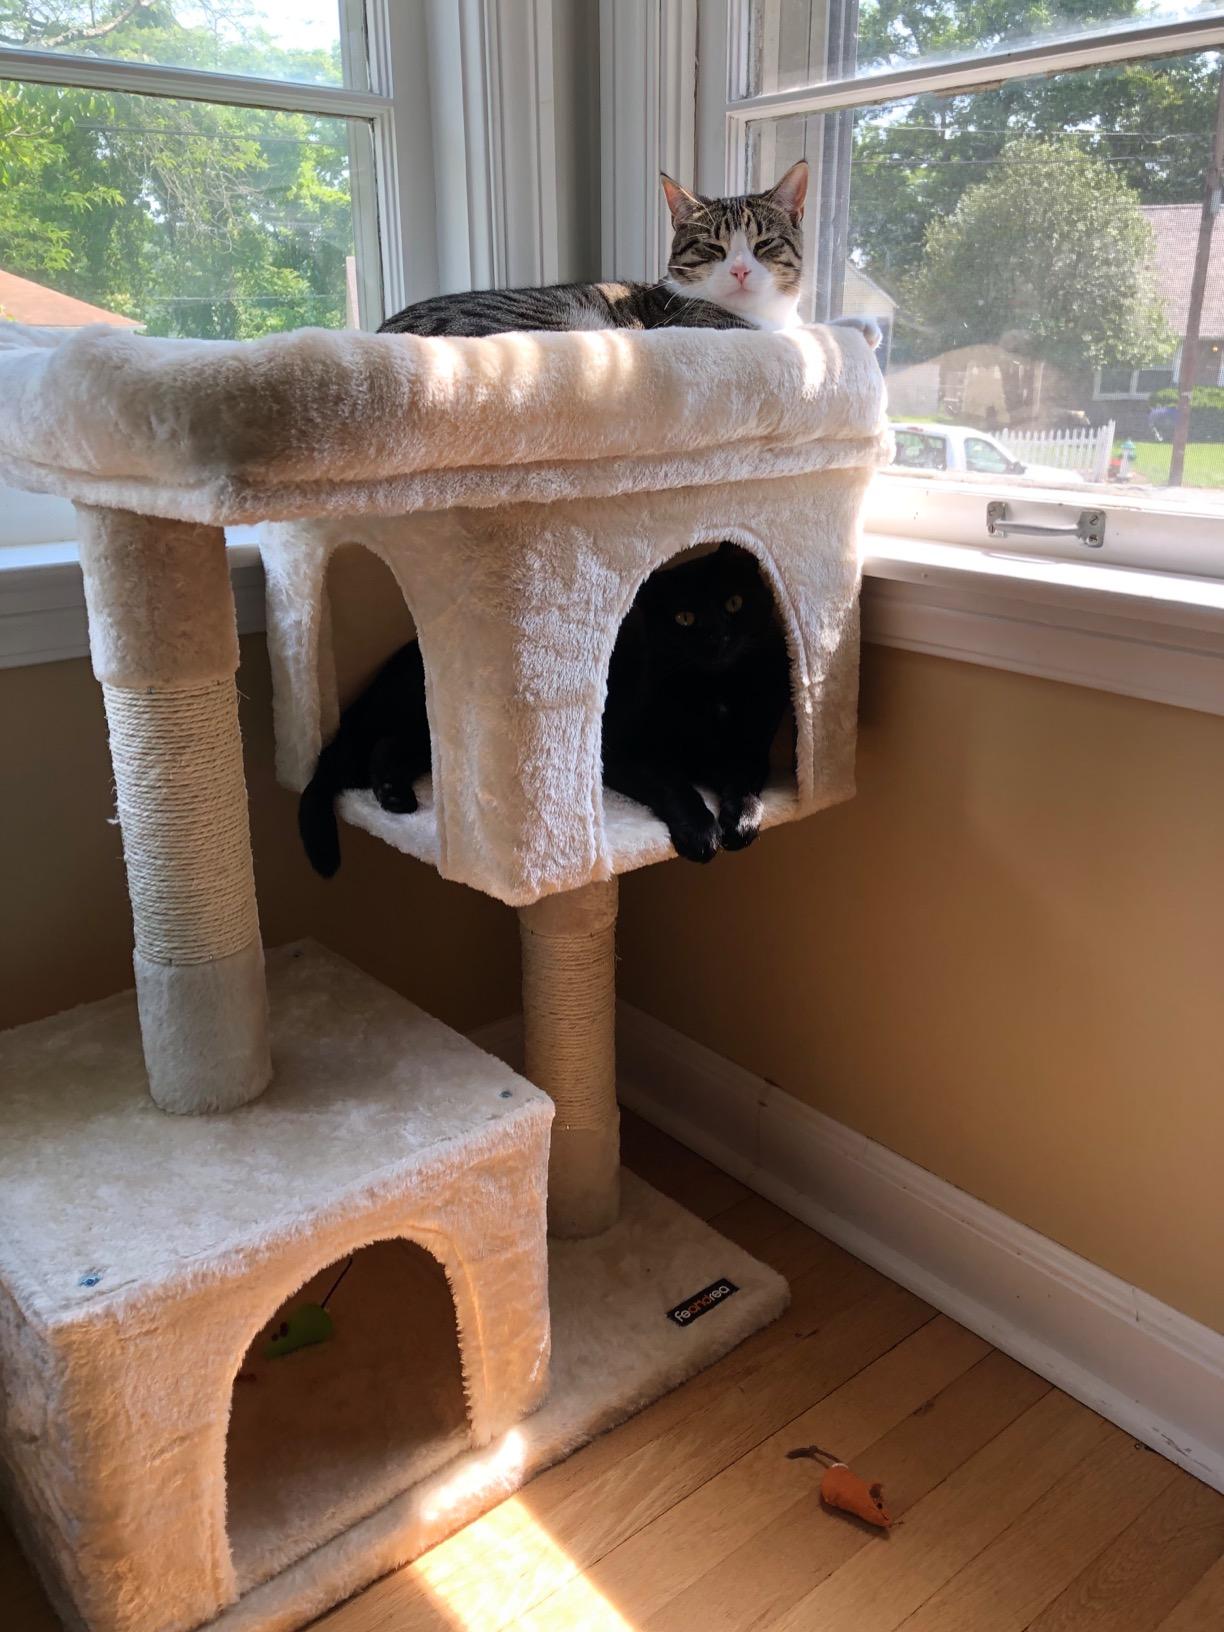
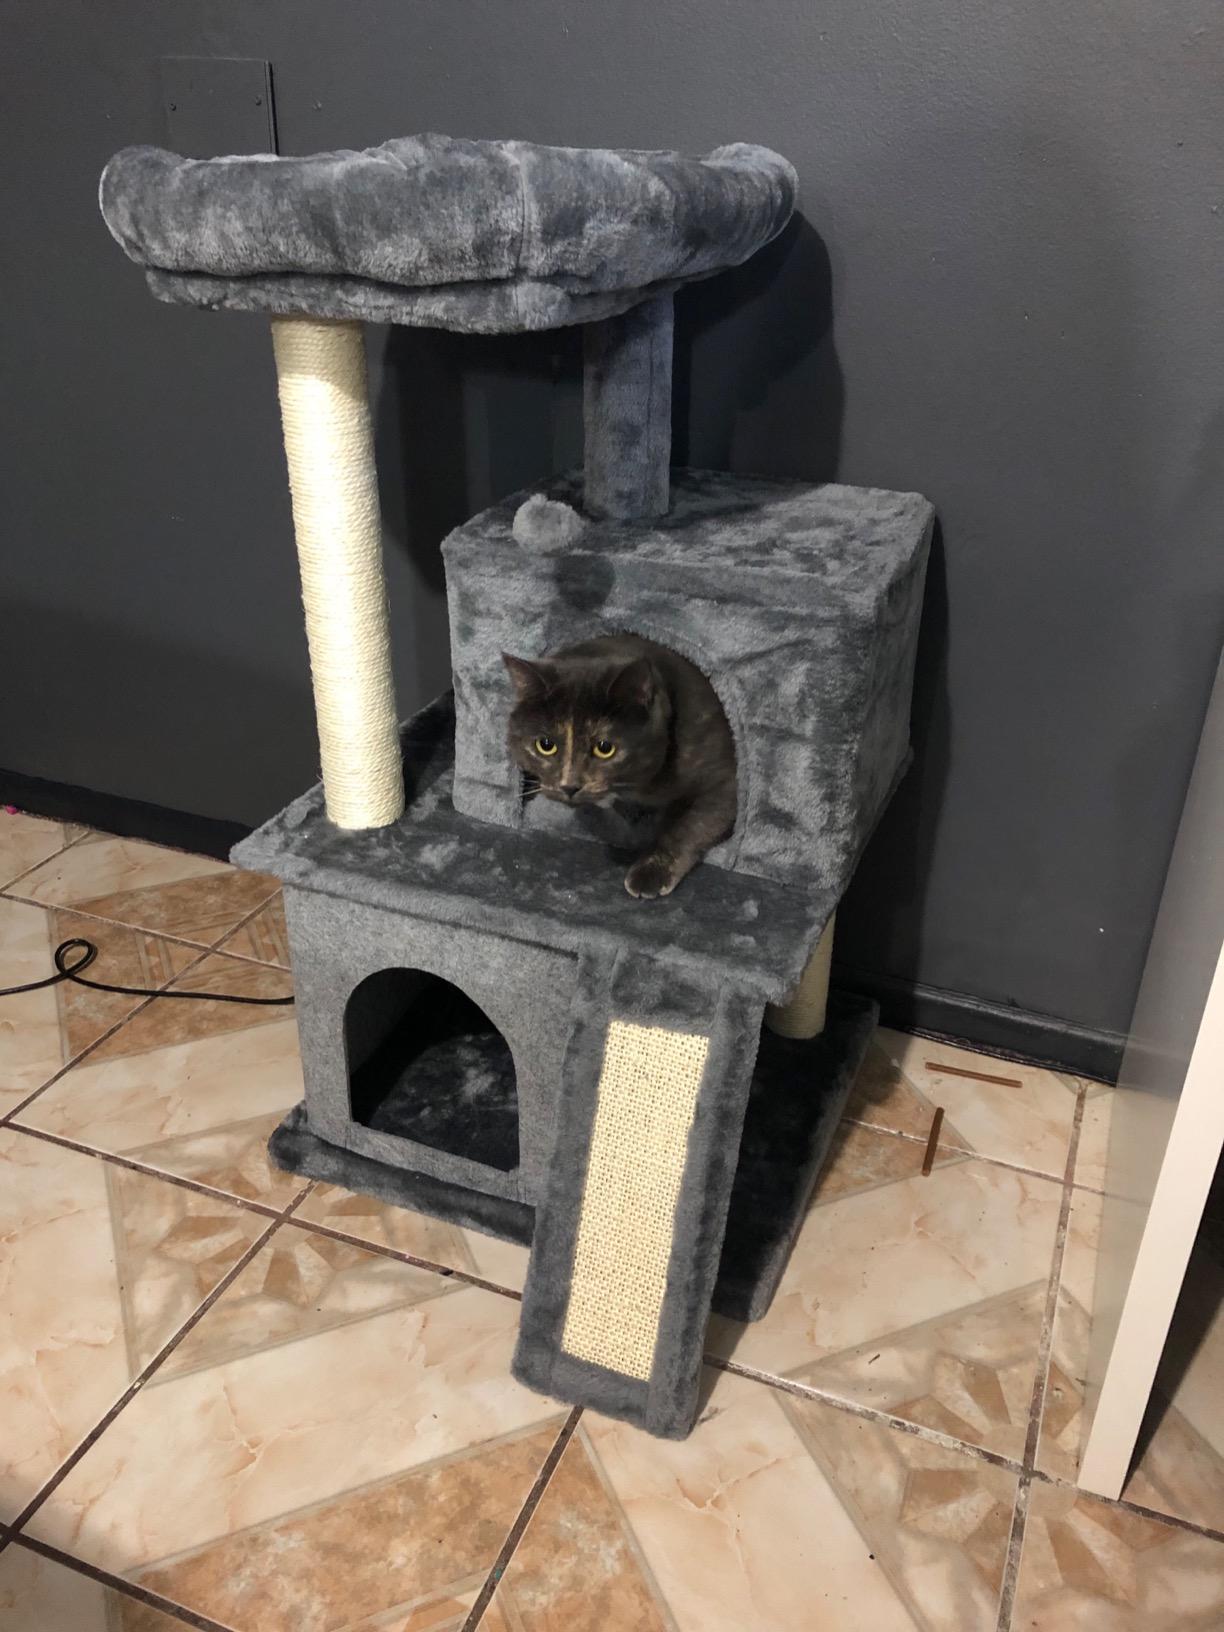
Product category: items_cat tree
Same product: no